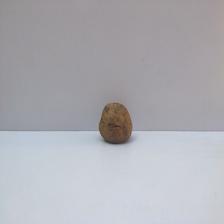
Size: Spoiled